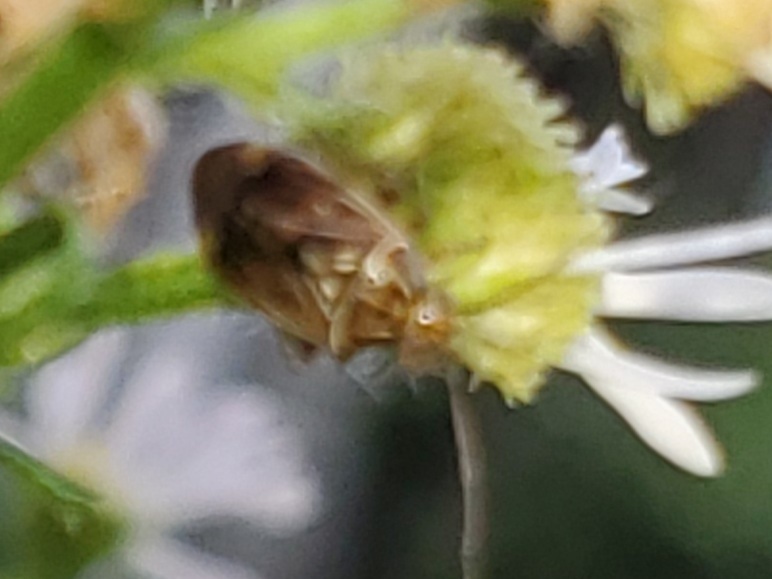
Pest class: lygus_bug